Mende, Lozère

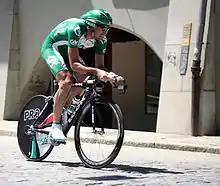
Christophe Laurent at the 2007 Tour de Suisse

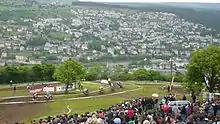
The Castan Trophy, final of the "Trèfle Lozérien" in 2008

Many clubs share the facilities of the city. Football club Éveil Mendois evolved in CFA2 during two seasons (2000–01 and 2001–02), its successor, AF Lozère, plays in the (6th division). The Éveil Mendois football club came from the of the same name, founded in 1920. One of the highlights of its history remains a finish in the last 32 of Coupe de France final played opposite Angoulême on 24 January 1999. More recently, Mende moved up to the last 16 of the finals at the 2013 Coupe de France, winning on this occasion the "ranking of the Petits Poucets".